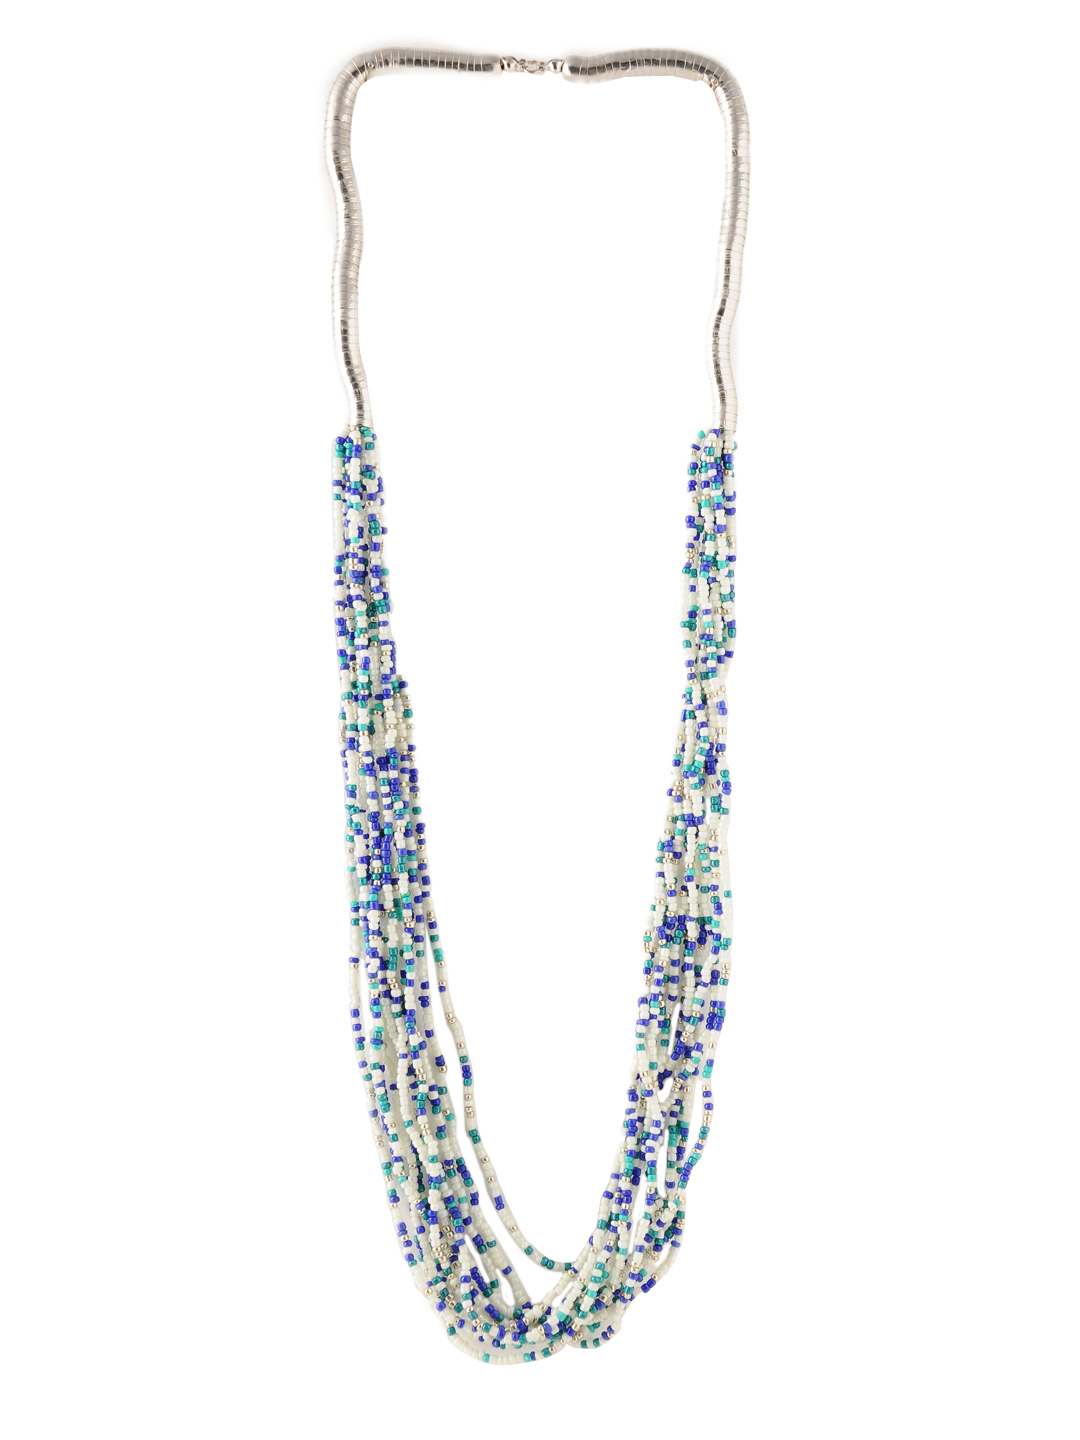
ToniQ Women Multi Coloured Necklace
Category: Accessories / Jewellery / Necklace and Chains
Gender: Women
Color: Multi
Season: Winter 2016
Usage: Casual